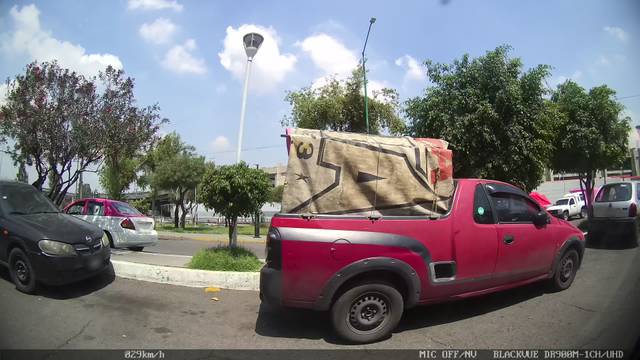
Region: Mexico
Coordinates: 19.415, -99.072